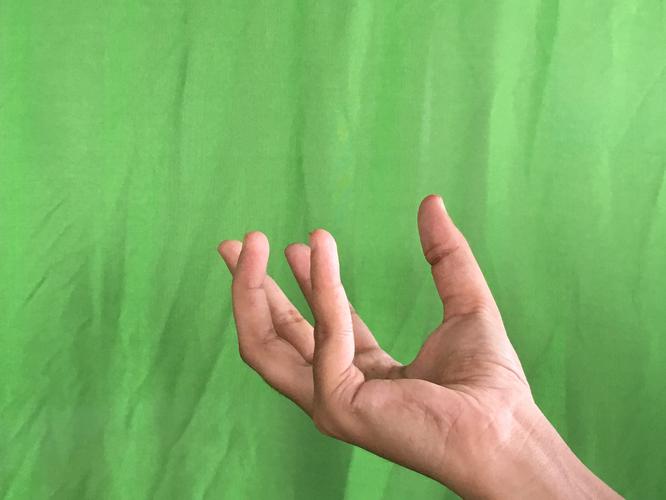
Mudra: Padmakosha
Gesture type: single_hand